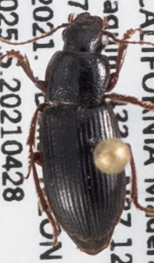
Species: Dicheirus piceus
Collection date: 2021-04-28
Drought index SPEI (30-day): -1.85
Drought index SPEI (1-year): -1.69
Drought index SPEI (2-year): -1.69